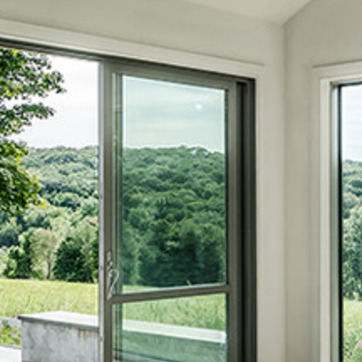
Material: glass